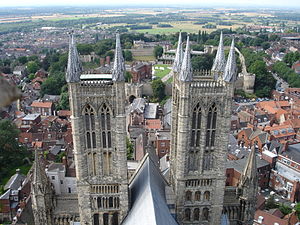
Lincoln (England)
Lincoln er domkirkeby og countysæde i Lincolnshire i England, kendt for sin middelalderlige bydel.